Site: brandenburg
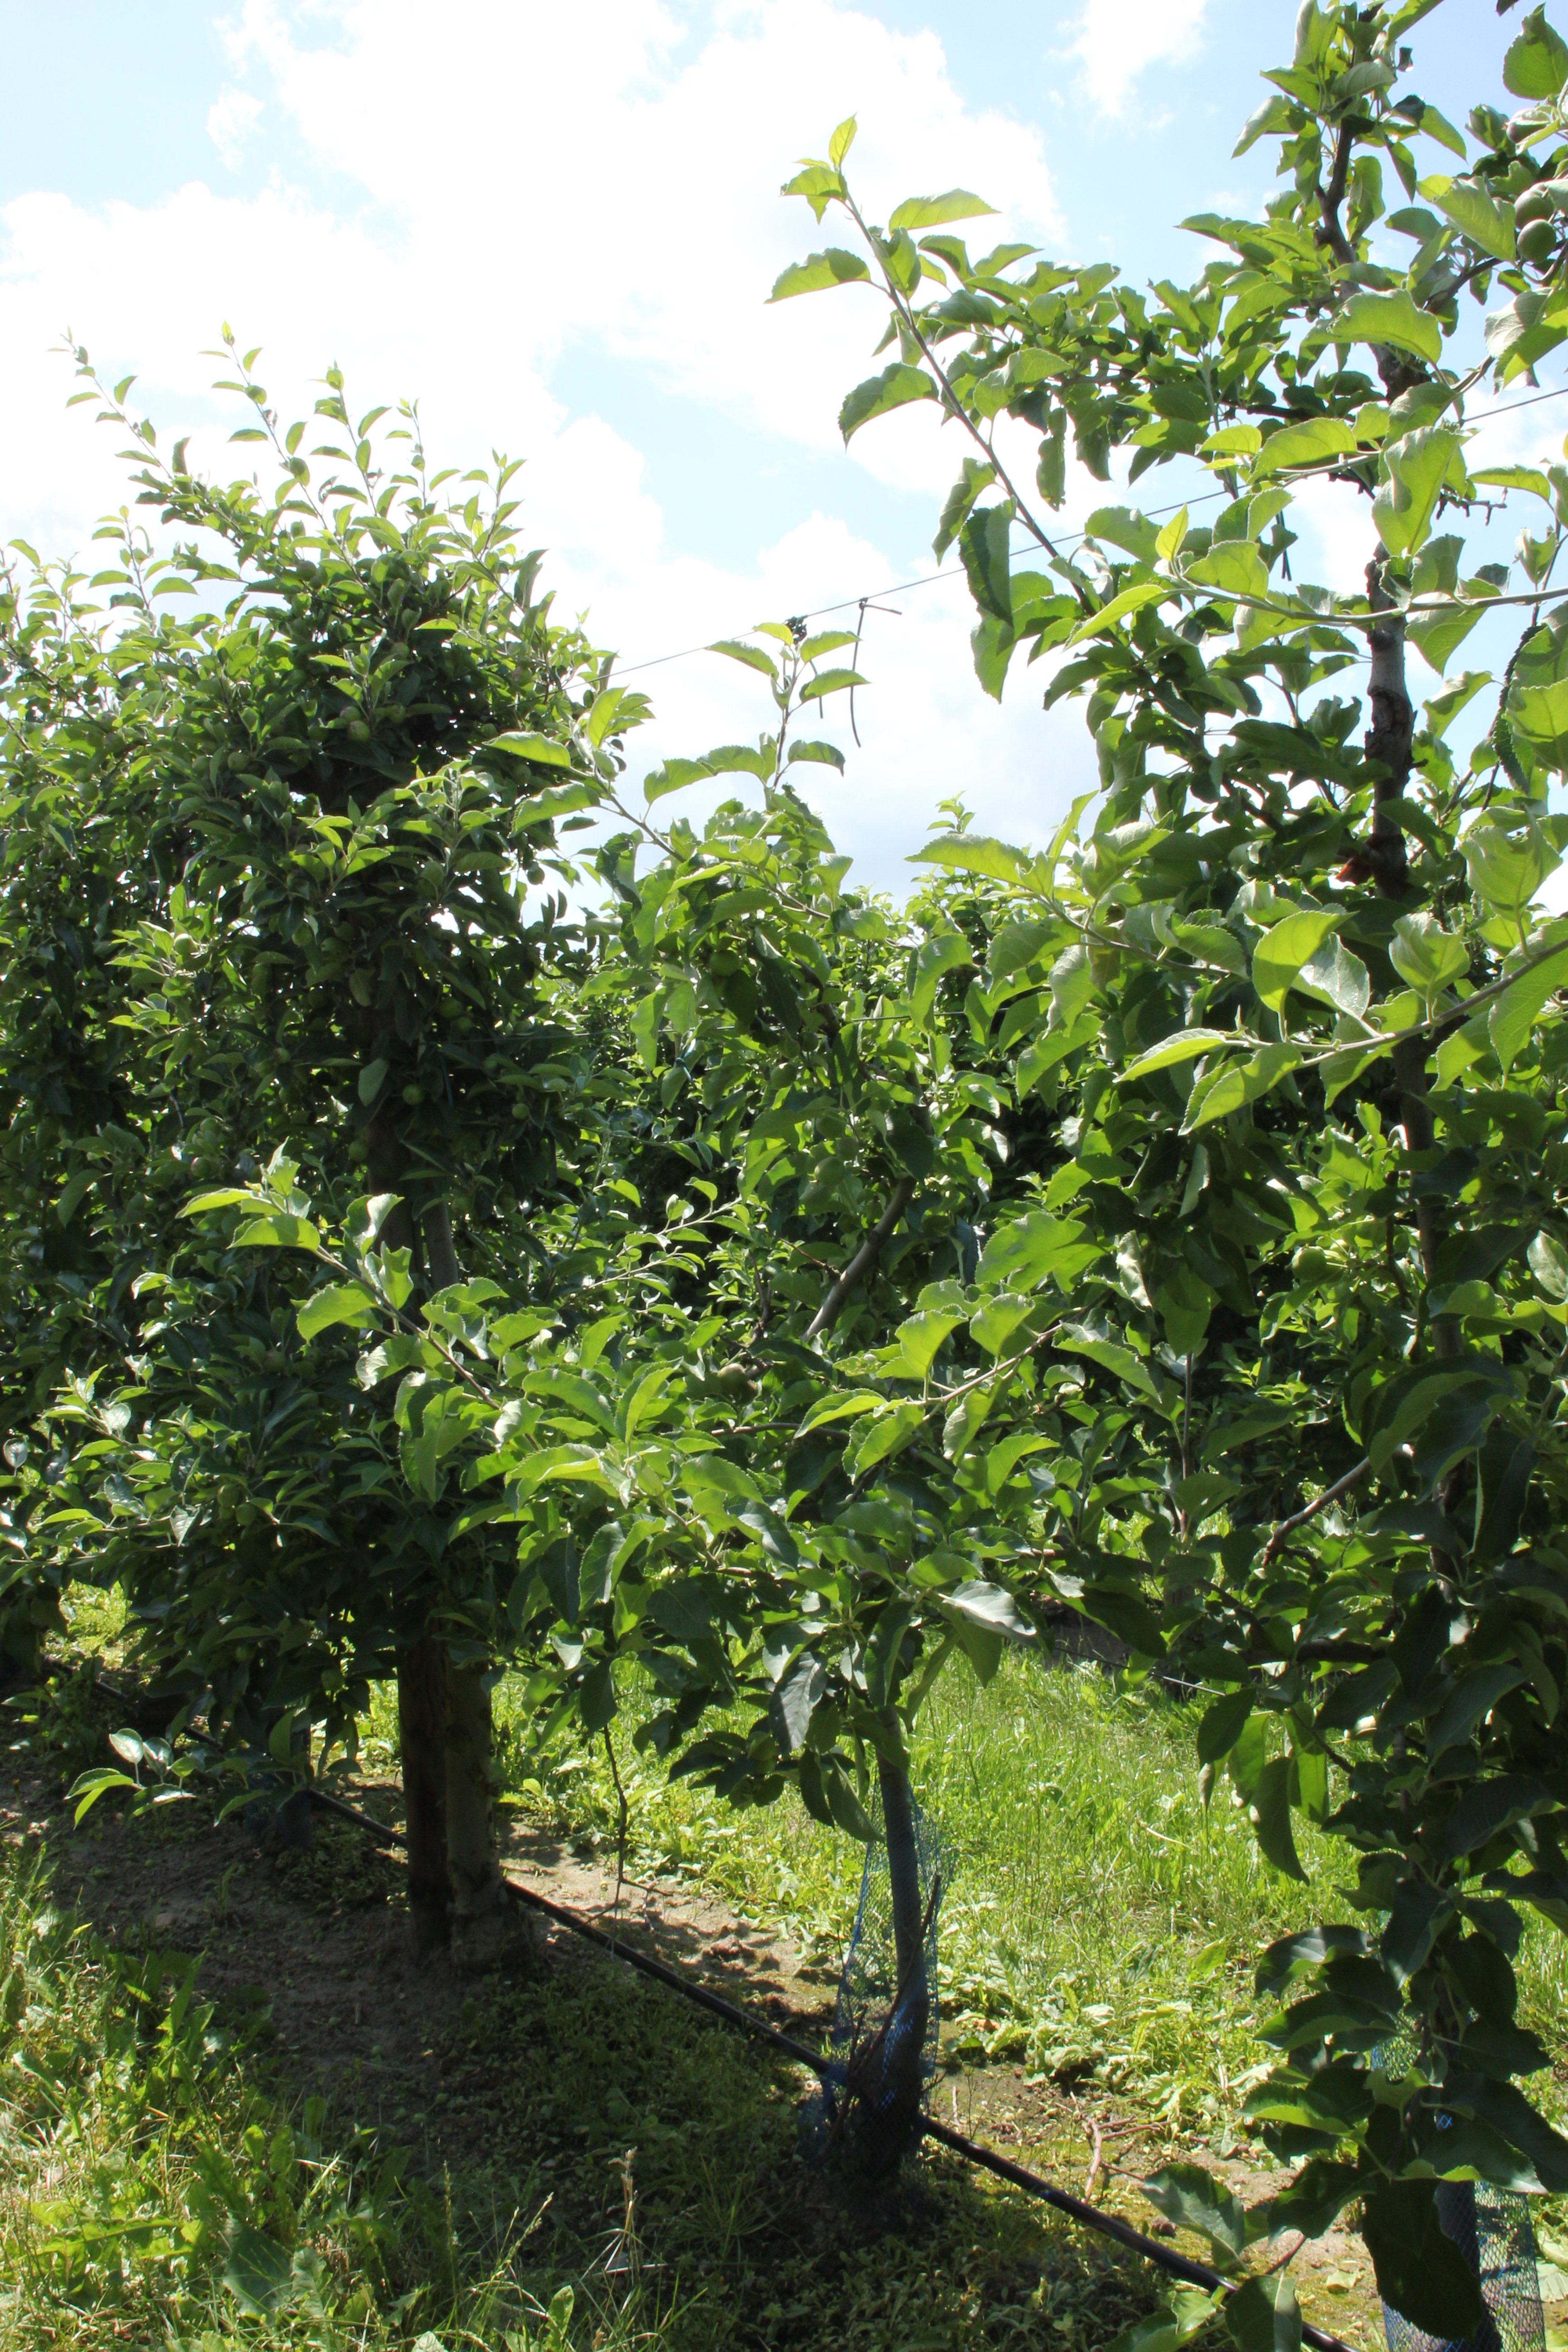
Growth stage (BBCH 73): Development of fruit